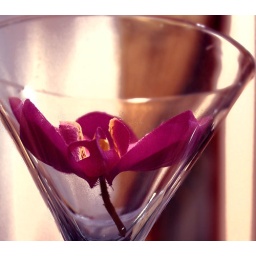
The glass and the flower. Or, The glass create an environment in which flower and purple flourish.